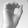
ASL letter: O